Lithuanians in the Chicago area

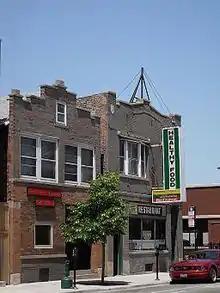
Lithuanian restaurant in Chicago

The Lithuanian cuisine options in Chicago are widespread. Opened in 1938, the Healthy Food restaurant was one of the first well-known Lithuanian restaurants in Chicago located on Halsted near 32nd street, in the Bridgeport neighborhood, a historically Lithuania community. The restaurant decorated the place with a variety of traditional art. The restaurant closed its doors in 2009.